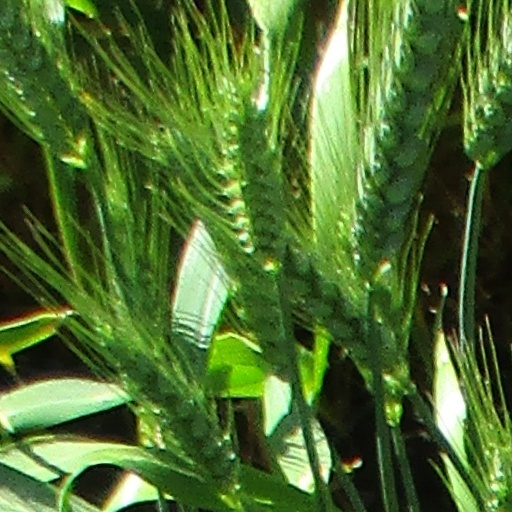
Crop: wheat